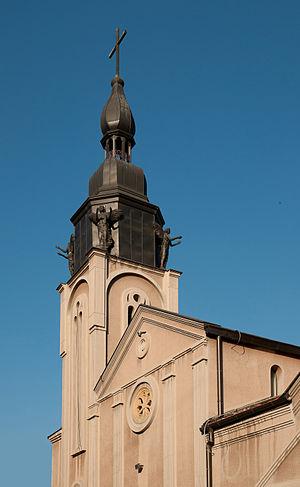
Niš est une ville de Serbie située dans le district de Nišava. Au recensement de 2011, la ville de Niš intra muros comptait 183 164 habitants et son territoire métropolitain, appelé Ville de Niš, avec les 5 municipalités qui le composent, 260 237.